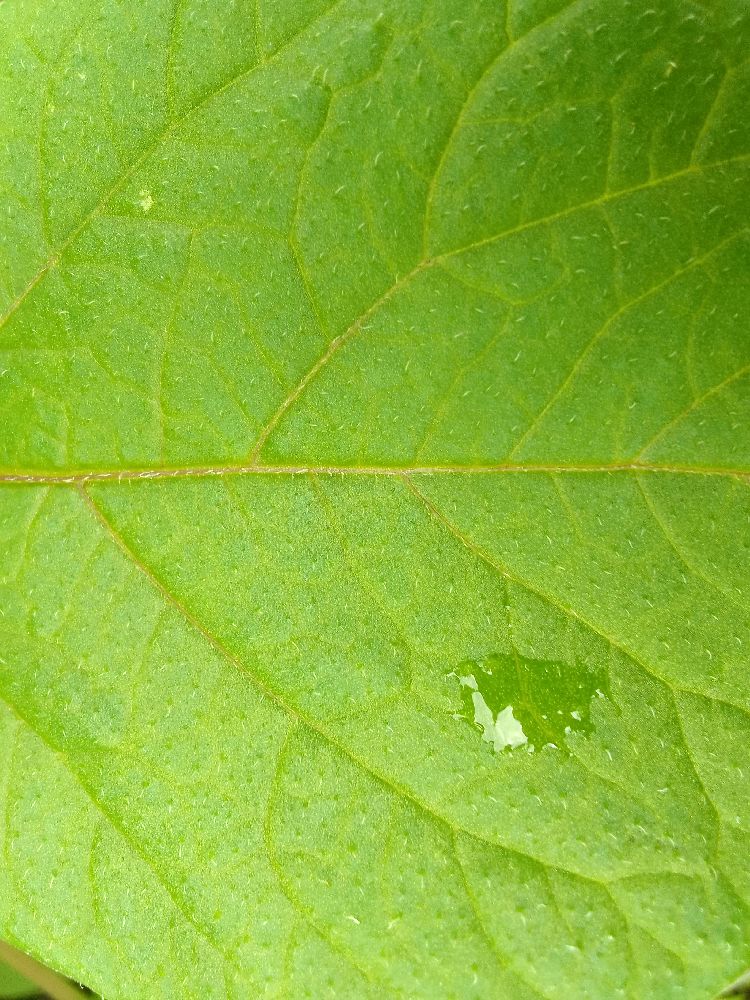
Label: Healthy